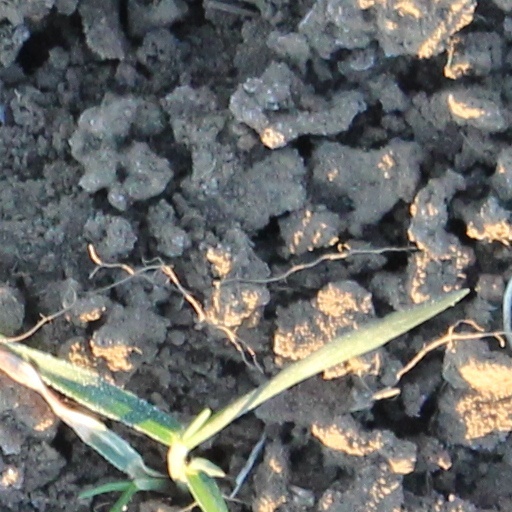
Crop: wheat